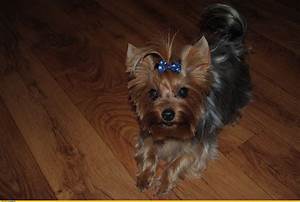
Label: cane